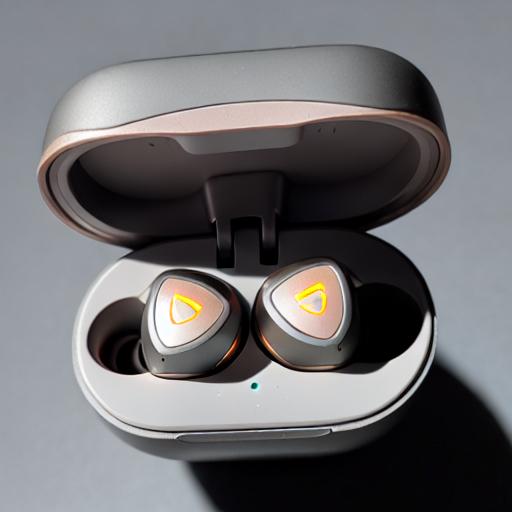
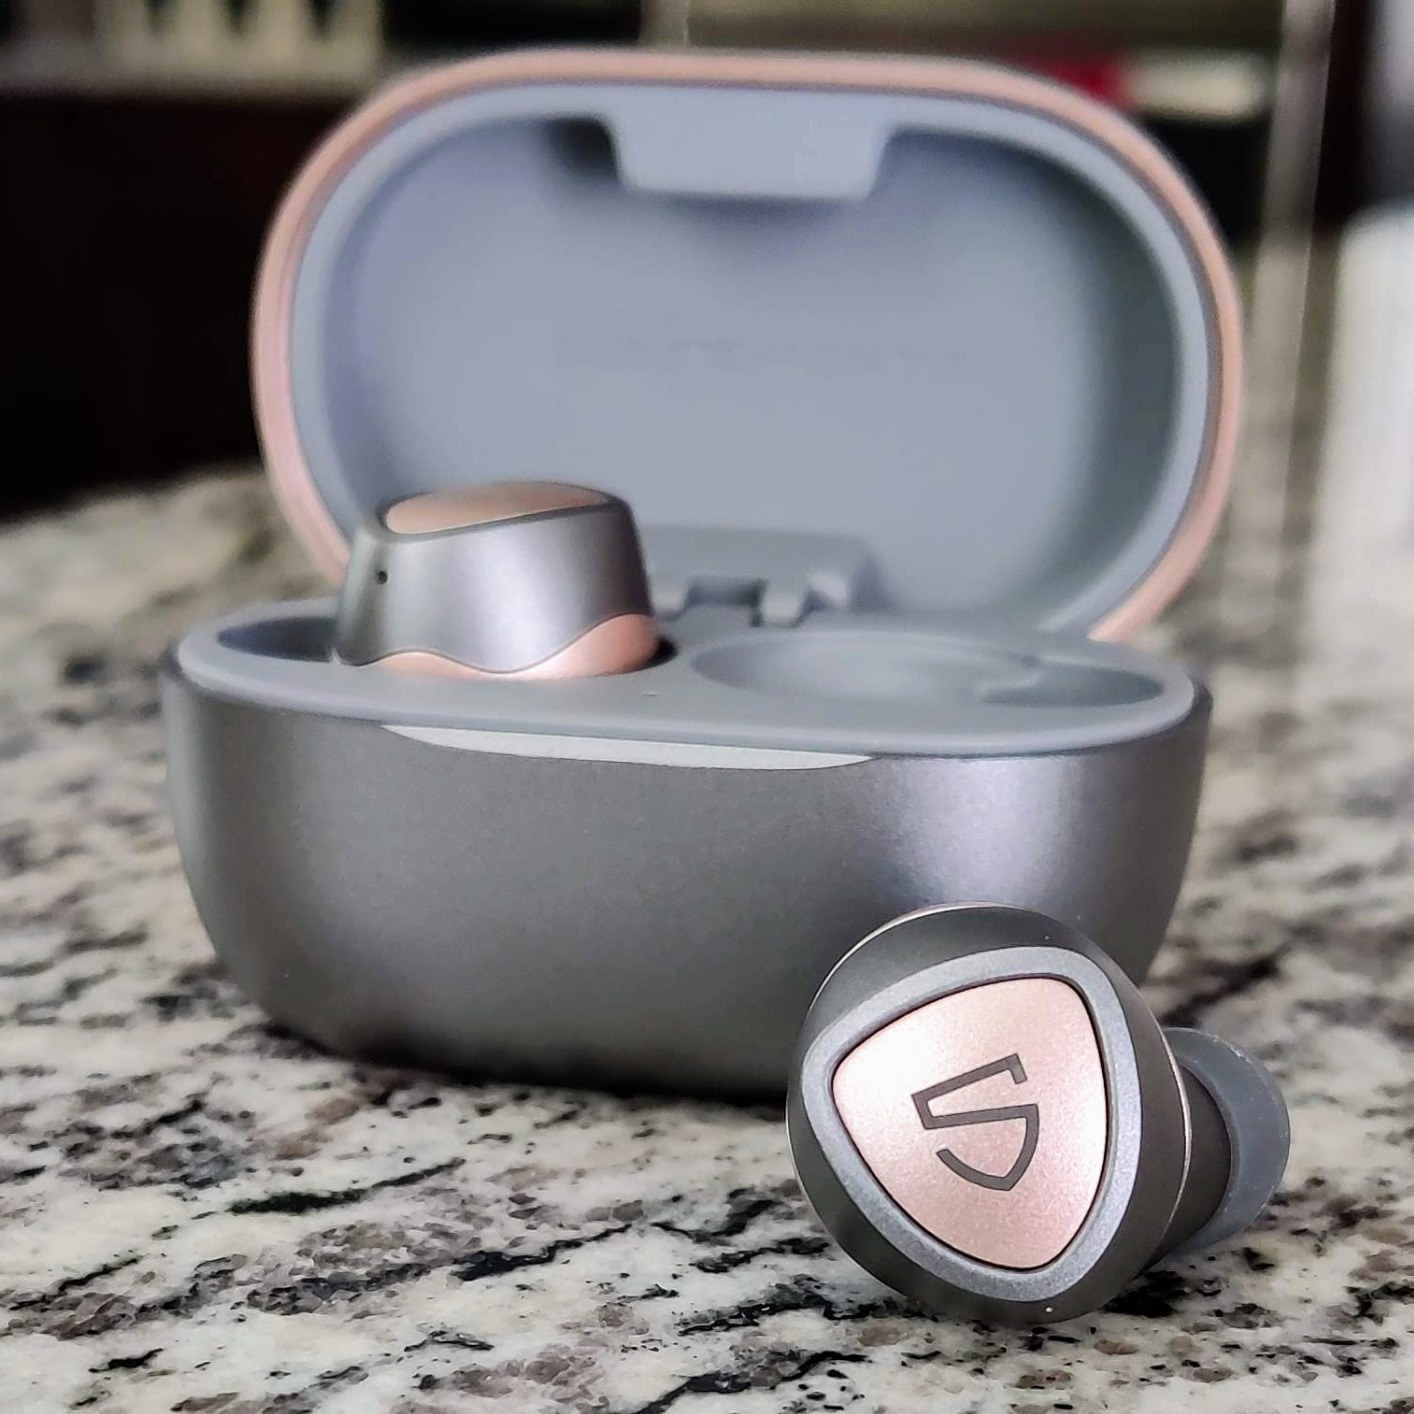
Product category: earbuds
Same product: no